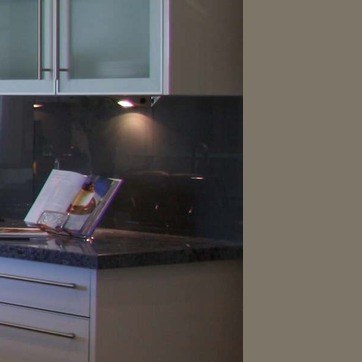
Material: polishedstone